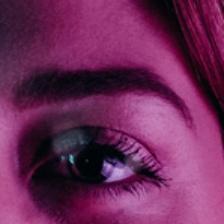
Label: faces